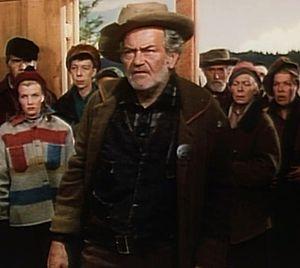
Jay C. Flippen est un acteur américain, né le 6 mars 1899 à Little Rock, mort le 3 février 1971 à Los Angeles.